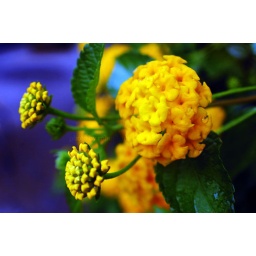
Brightly yellow colored lantana and a brilliant blue background. Taken at City Market in downtown Savannah, GA.